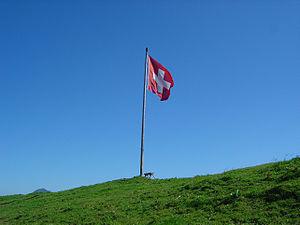
Le drapeau de la Suisse est carré, de couleur rouge, à croix blanche.